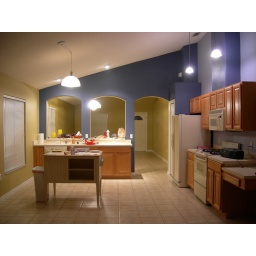
Our home after we finished painting. It took us over a week to paint the entire house (all walls).